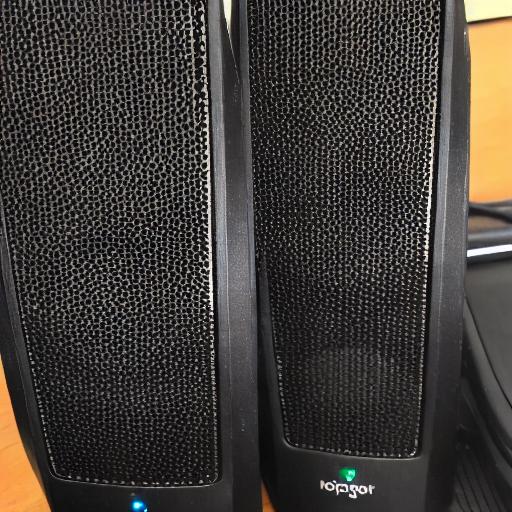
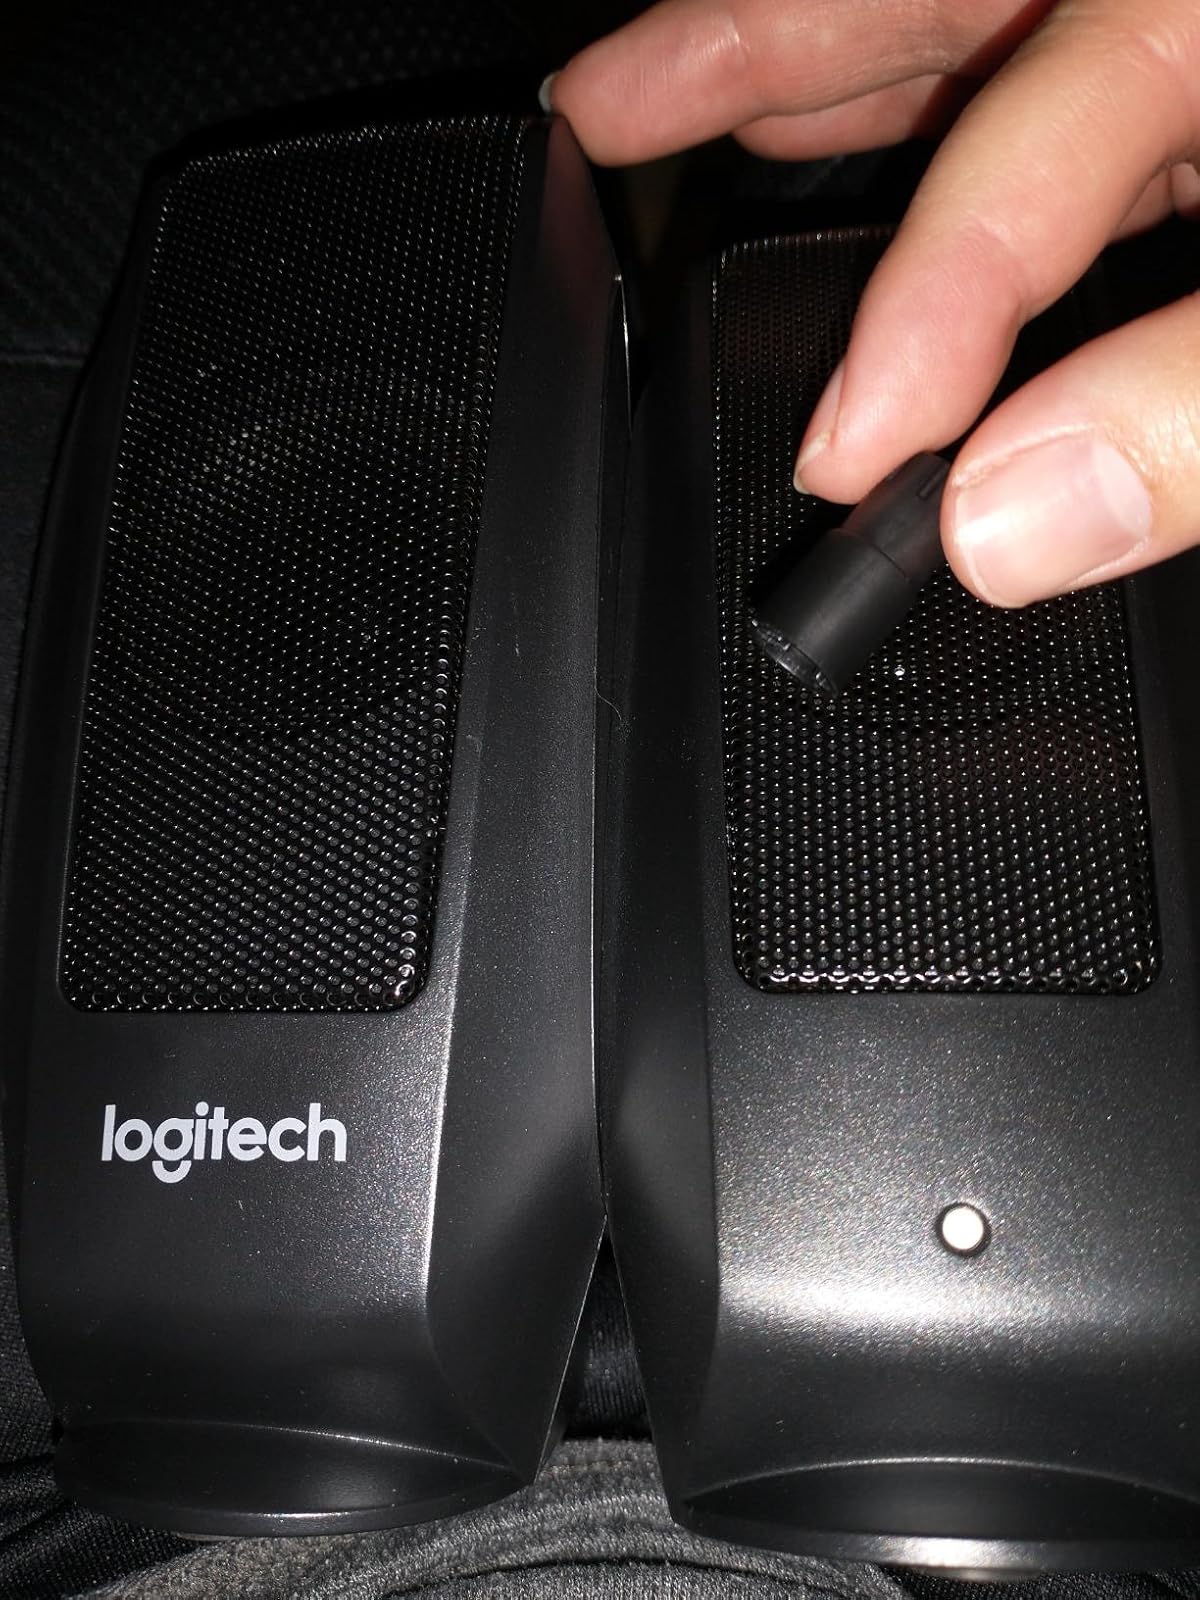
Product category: speaker
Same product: no